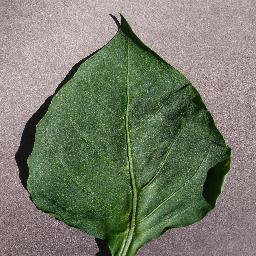
Label: Pepper,_bell___healthy